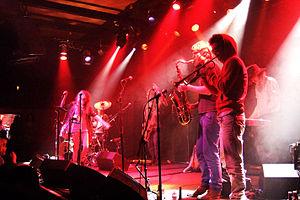
The Asteroids Galaxy Tour est un groupe de Pop danois créé en 2006 par Lars Iversen et Mette Lindberg. Le groupe, composé de 6 musiciens, fit parler de lui grâce aux titres Around the Bend, qui fut utilisé dans un spot publicitaire pour l'Apple iPod Touch de septembre 2008 et The Golden Age qui fut utilisé dans un spot publicitaire pour Nesfluid. Ce titre a longtemps été le générique de Comment ça va bien !, émission quotidienne de la chaîne France 2 présentée par Stéphane Bern. Le groupe a fait la première partie de Katy Perry à l'Olympia le 16 juin 2009 et le 17 juin au Transbordeur ainsi qu'une prestation remarquée au festival Rock en Seine en août 2009.